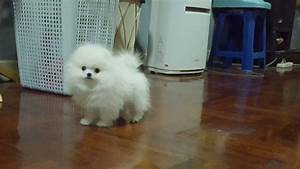
Label: dog